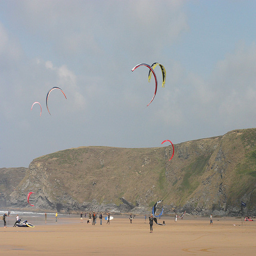
A group of people flying kites on a sandy beach.
A group of people flying kites near a body of water.
A group of people flying kites on a beach.
Kite surfers gather and prepare at a beach
Several kites being flown on the beach by people.